Photography and the law

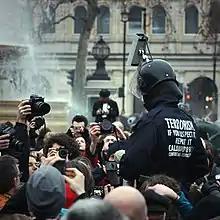
Mass photo gathering in the UK

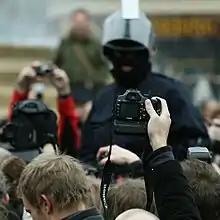
Mass photo gathering in the UK

In the United Kingdom there are no laws forbidding photography of private property from a public place. Photography is not restricted on land if the landowner has given permission to be on the land or the photographer has legal right to access, for example Byways Open to All Traffic or a public right of way or an area of open access land. The Metropolitan Police state in their own advice "Members of the public and the media do not need a permit to film or photograph in public places and police have no power to stop them filming or photographing incidents or police personnel". The IAC, Film and Video Institute recommends that one follows instruction given by police as there may be a reason/reasons for not filming, ignorance of said law(s) notwithstanding. An exception is an area that has prohibitions detailed within anti terrorism legislation. Civil proceeding can be taken if a person is filmed without consent, and privacy laws exist to protect a person where they can expect privacy. Two public locations in the UK, Trafalgar Square and Parliament Square, have a specific provision against photography for commercial purposes without the written permission of the Mayor or the Squares' Management Team and paying a fee, and permission is needed to photograph or film for commercial purposes in the Royal Parks or on any National Trust land.